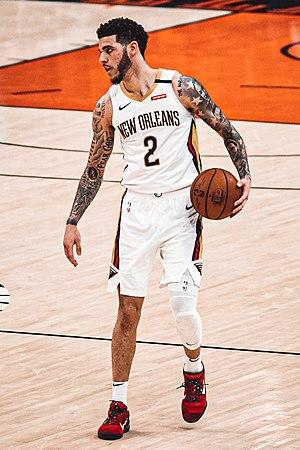
Lonzo Anderson Ball, né le 27 octobre 1997 à Anaheim en Californie, est un joueur américain de basket-ball évoluant au poste de meneur. Il est sélectionné en deuxième position par les Lakers de Los Angeles lors de la draft 2017 de la NBA.